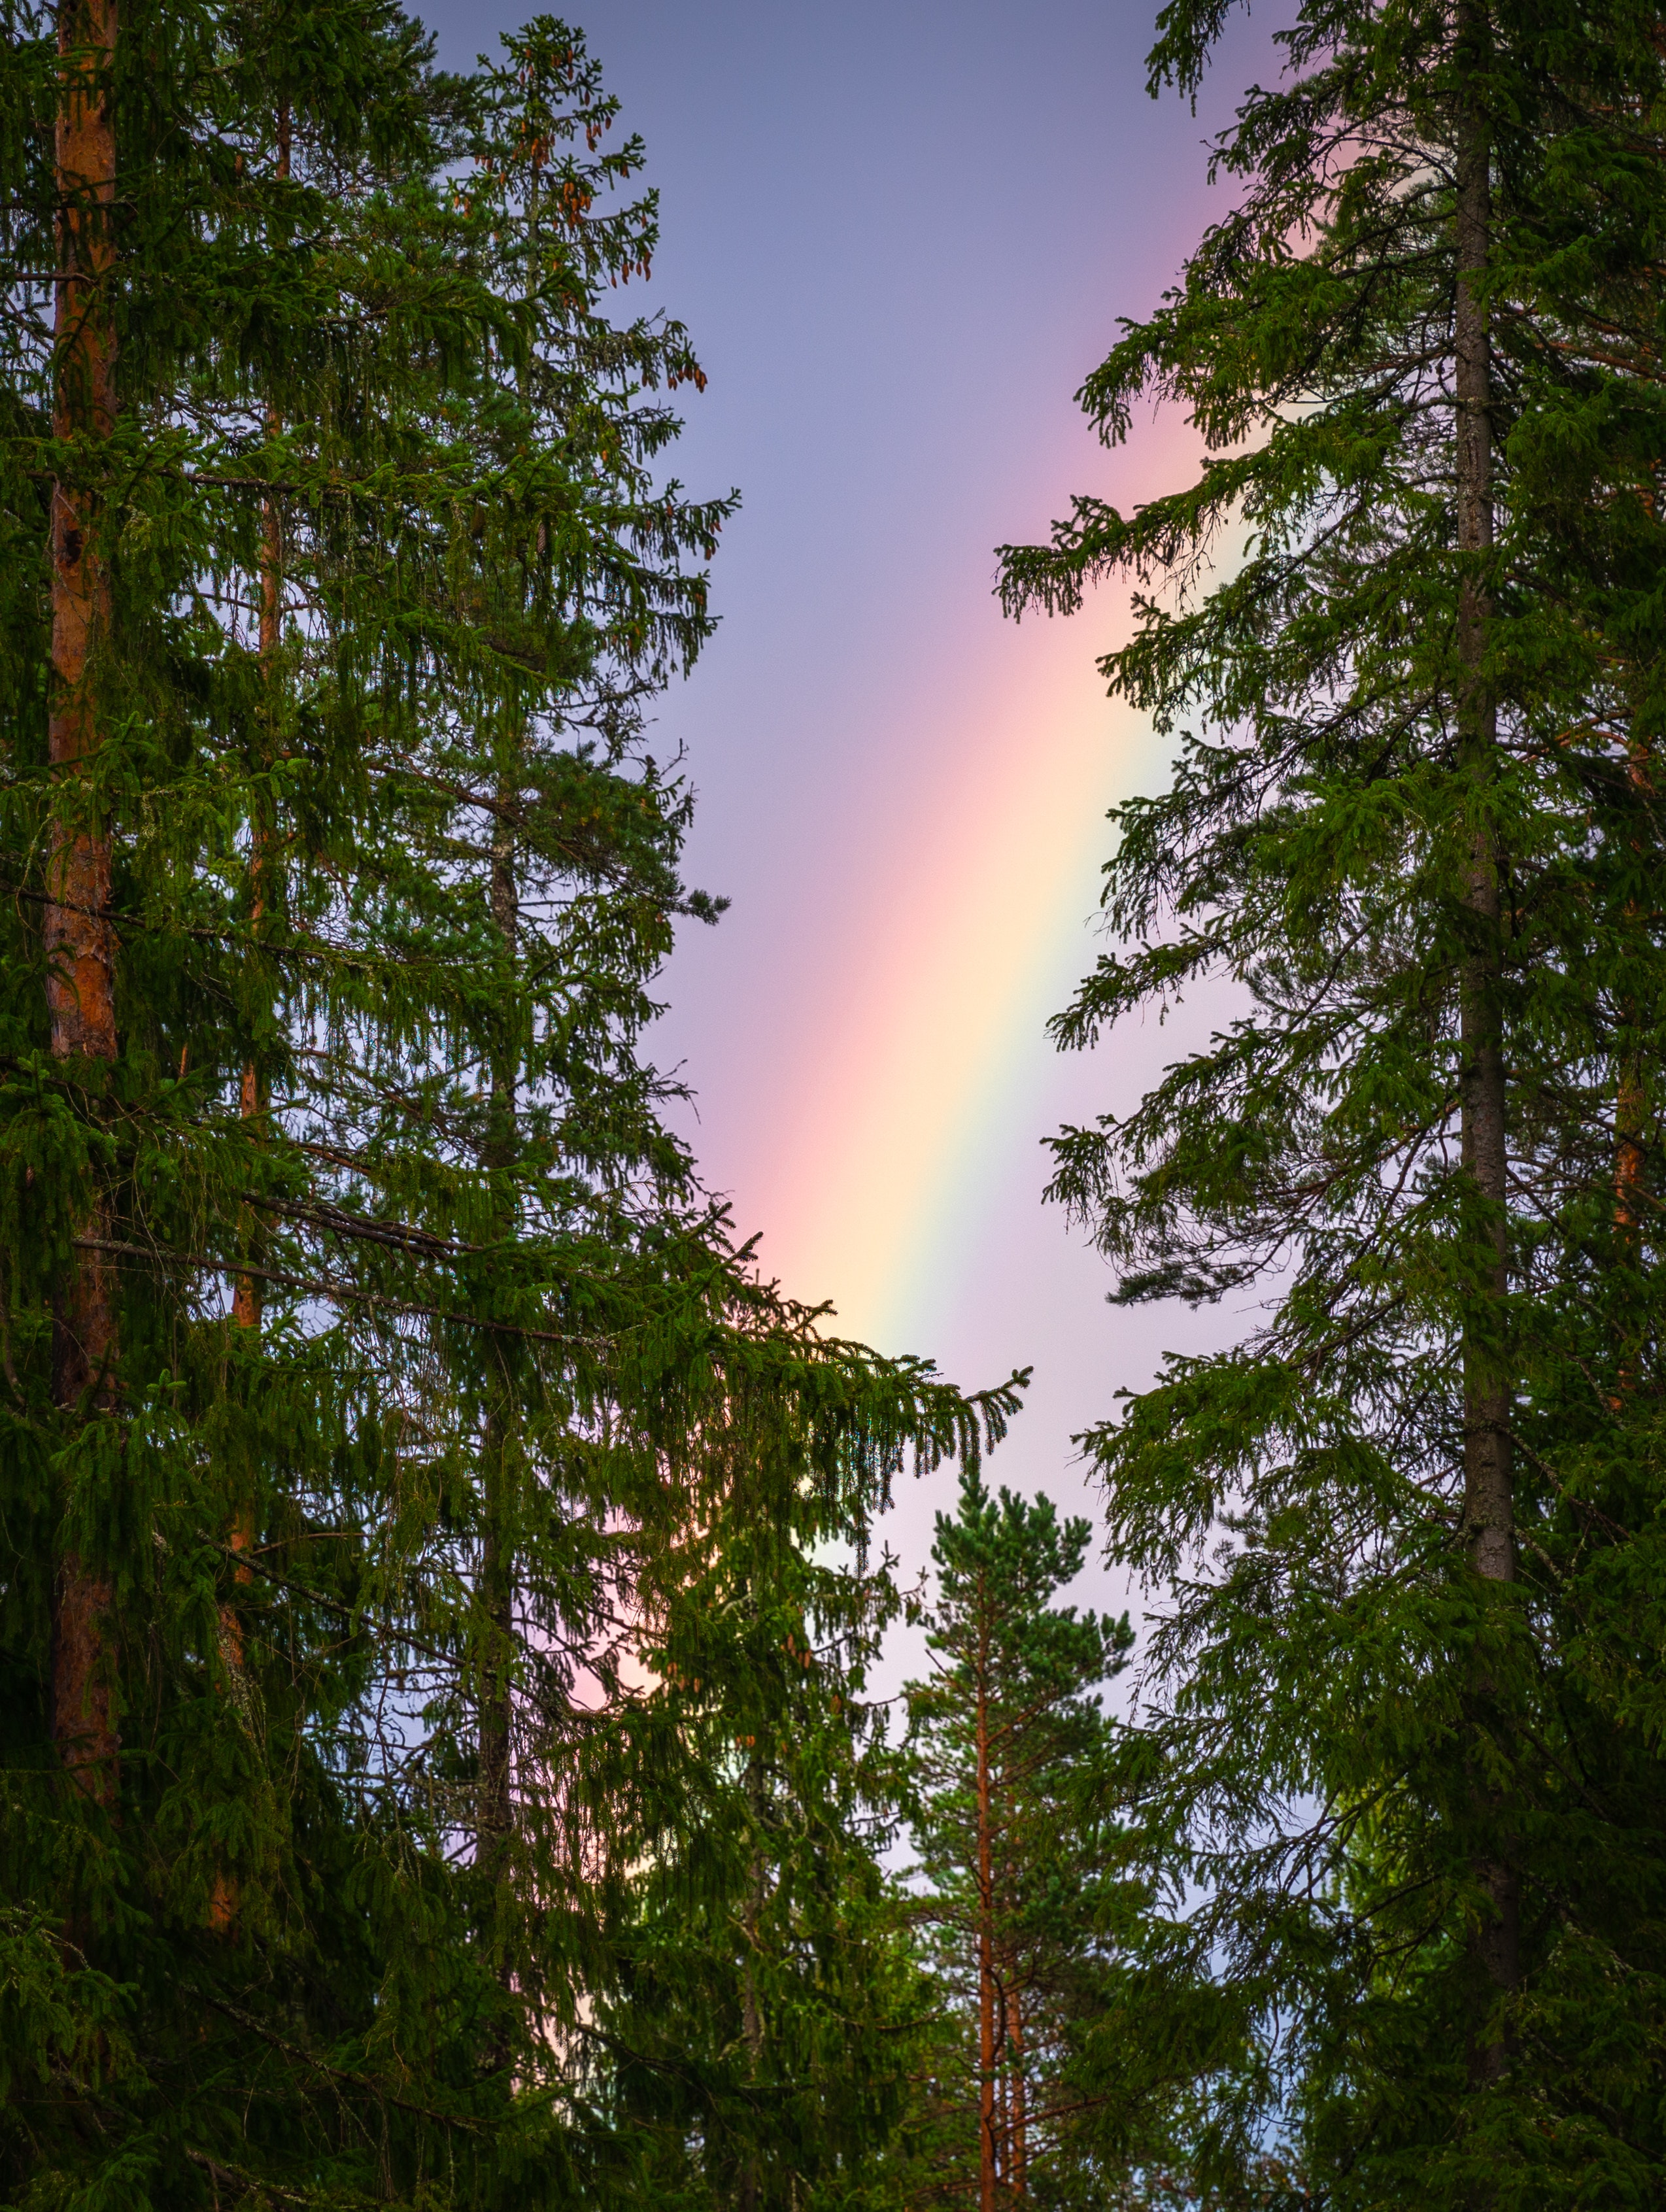
rainbow, sky, tree, nature, natural environment, atmospheric phenomenon, forest, biome, tropical and subtropical coniferous forests, woody plant, meteorological phenomenon, wilderness, leaf, cloud, plant, sunlight, temperate broadleaf and mixed forest, fir, temperate coniferous forest, national park, oregon pine, evening, old growth forest, American larch, Northern hardwood forest, pine family, spruce fir forest, pine, trunk, conifer